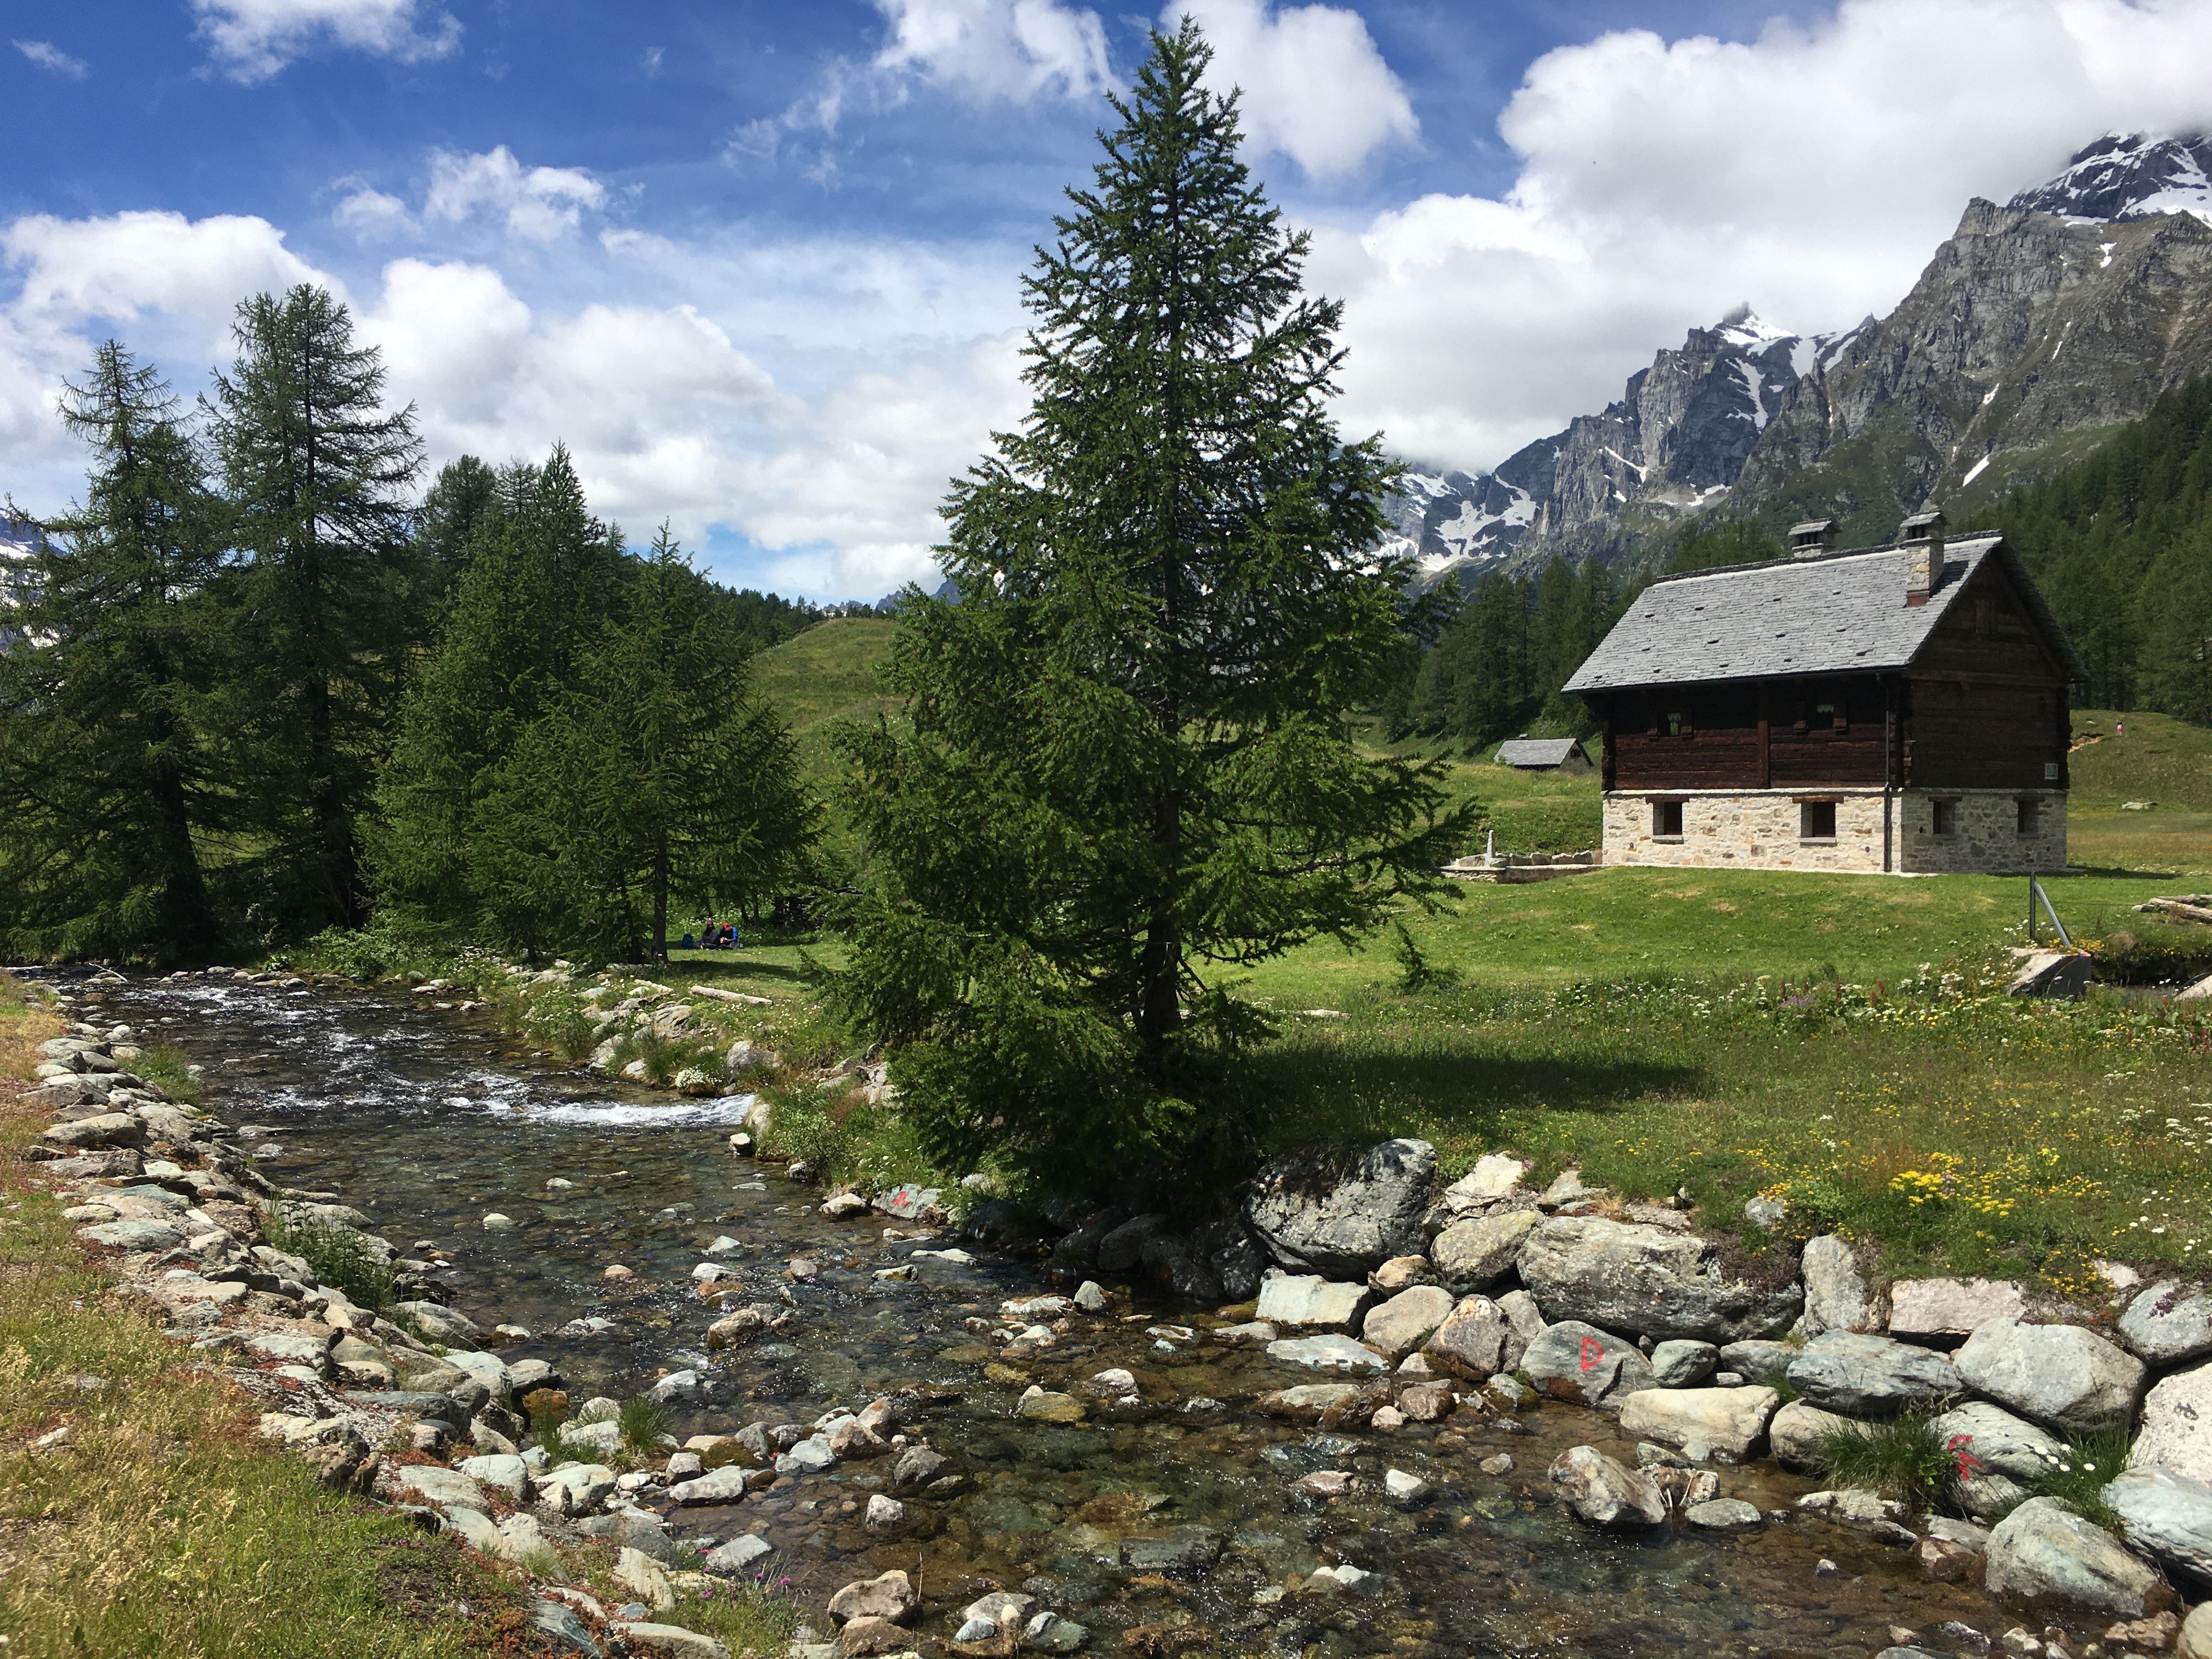
natural, mountainous landforms, mountain, natural landscape, wilderness, mountain range, tree, alps, property, house, hut, biome, highland, mountain village, grass, valley, cottage, fell, landscape, home, roof, hill station, rural area, land lot, plant, forest, national park, real estate, meadow, mountain pass, rock, adventure, building, cloud, pine family, village, bank, ridge, temperate coniferous forest, trail, log cabin, river, hill, lake, path